Pochette (musical instrument)

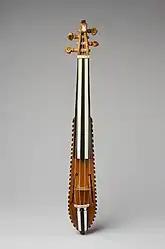
Decorated pochette

The pochette is a small stringed instrument of the bowed variety. It is a small violin-like instrument designed to fit in a pocket, hence the name "pochette" (French for "small pocket").